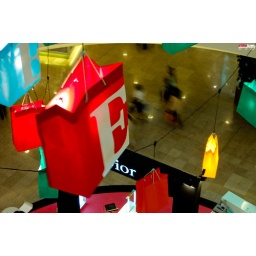
a paper bag with 'E' alphabet hanging in the middle of midvalley concourse...a signal for 'shopping2 malaysia or malaysia mega-sale'...yeah